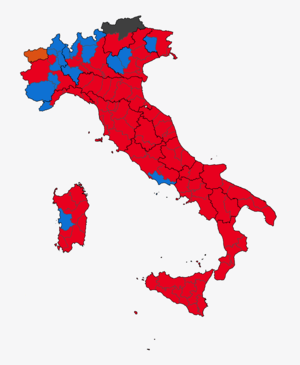
Les élections ont eu lieu le samedi 12 et le dimanche 13 juin 2004.